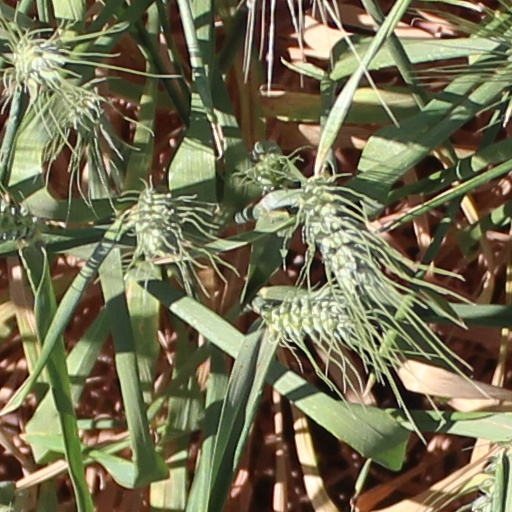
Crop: wheat